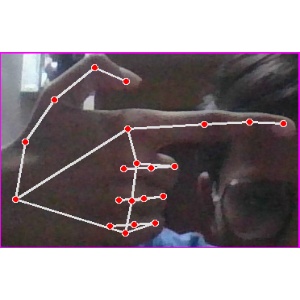
अक्षर: ब